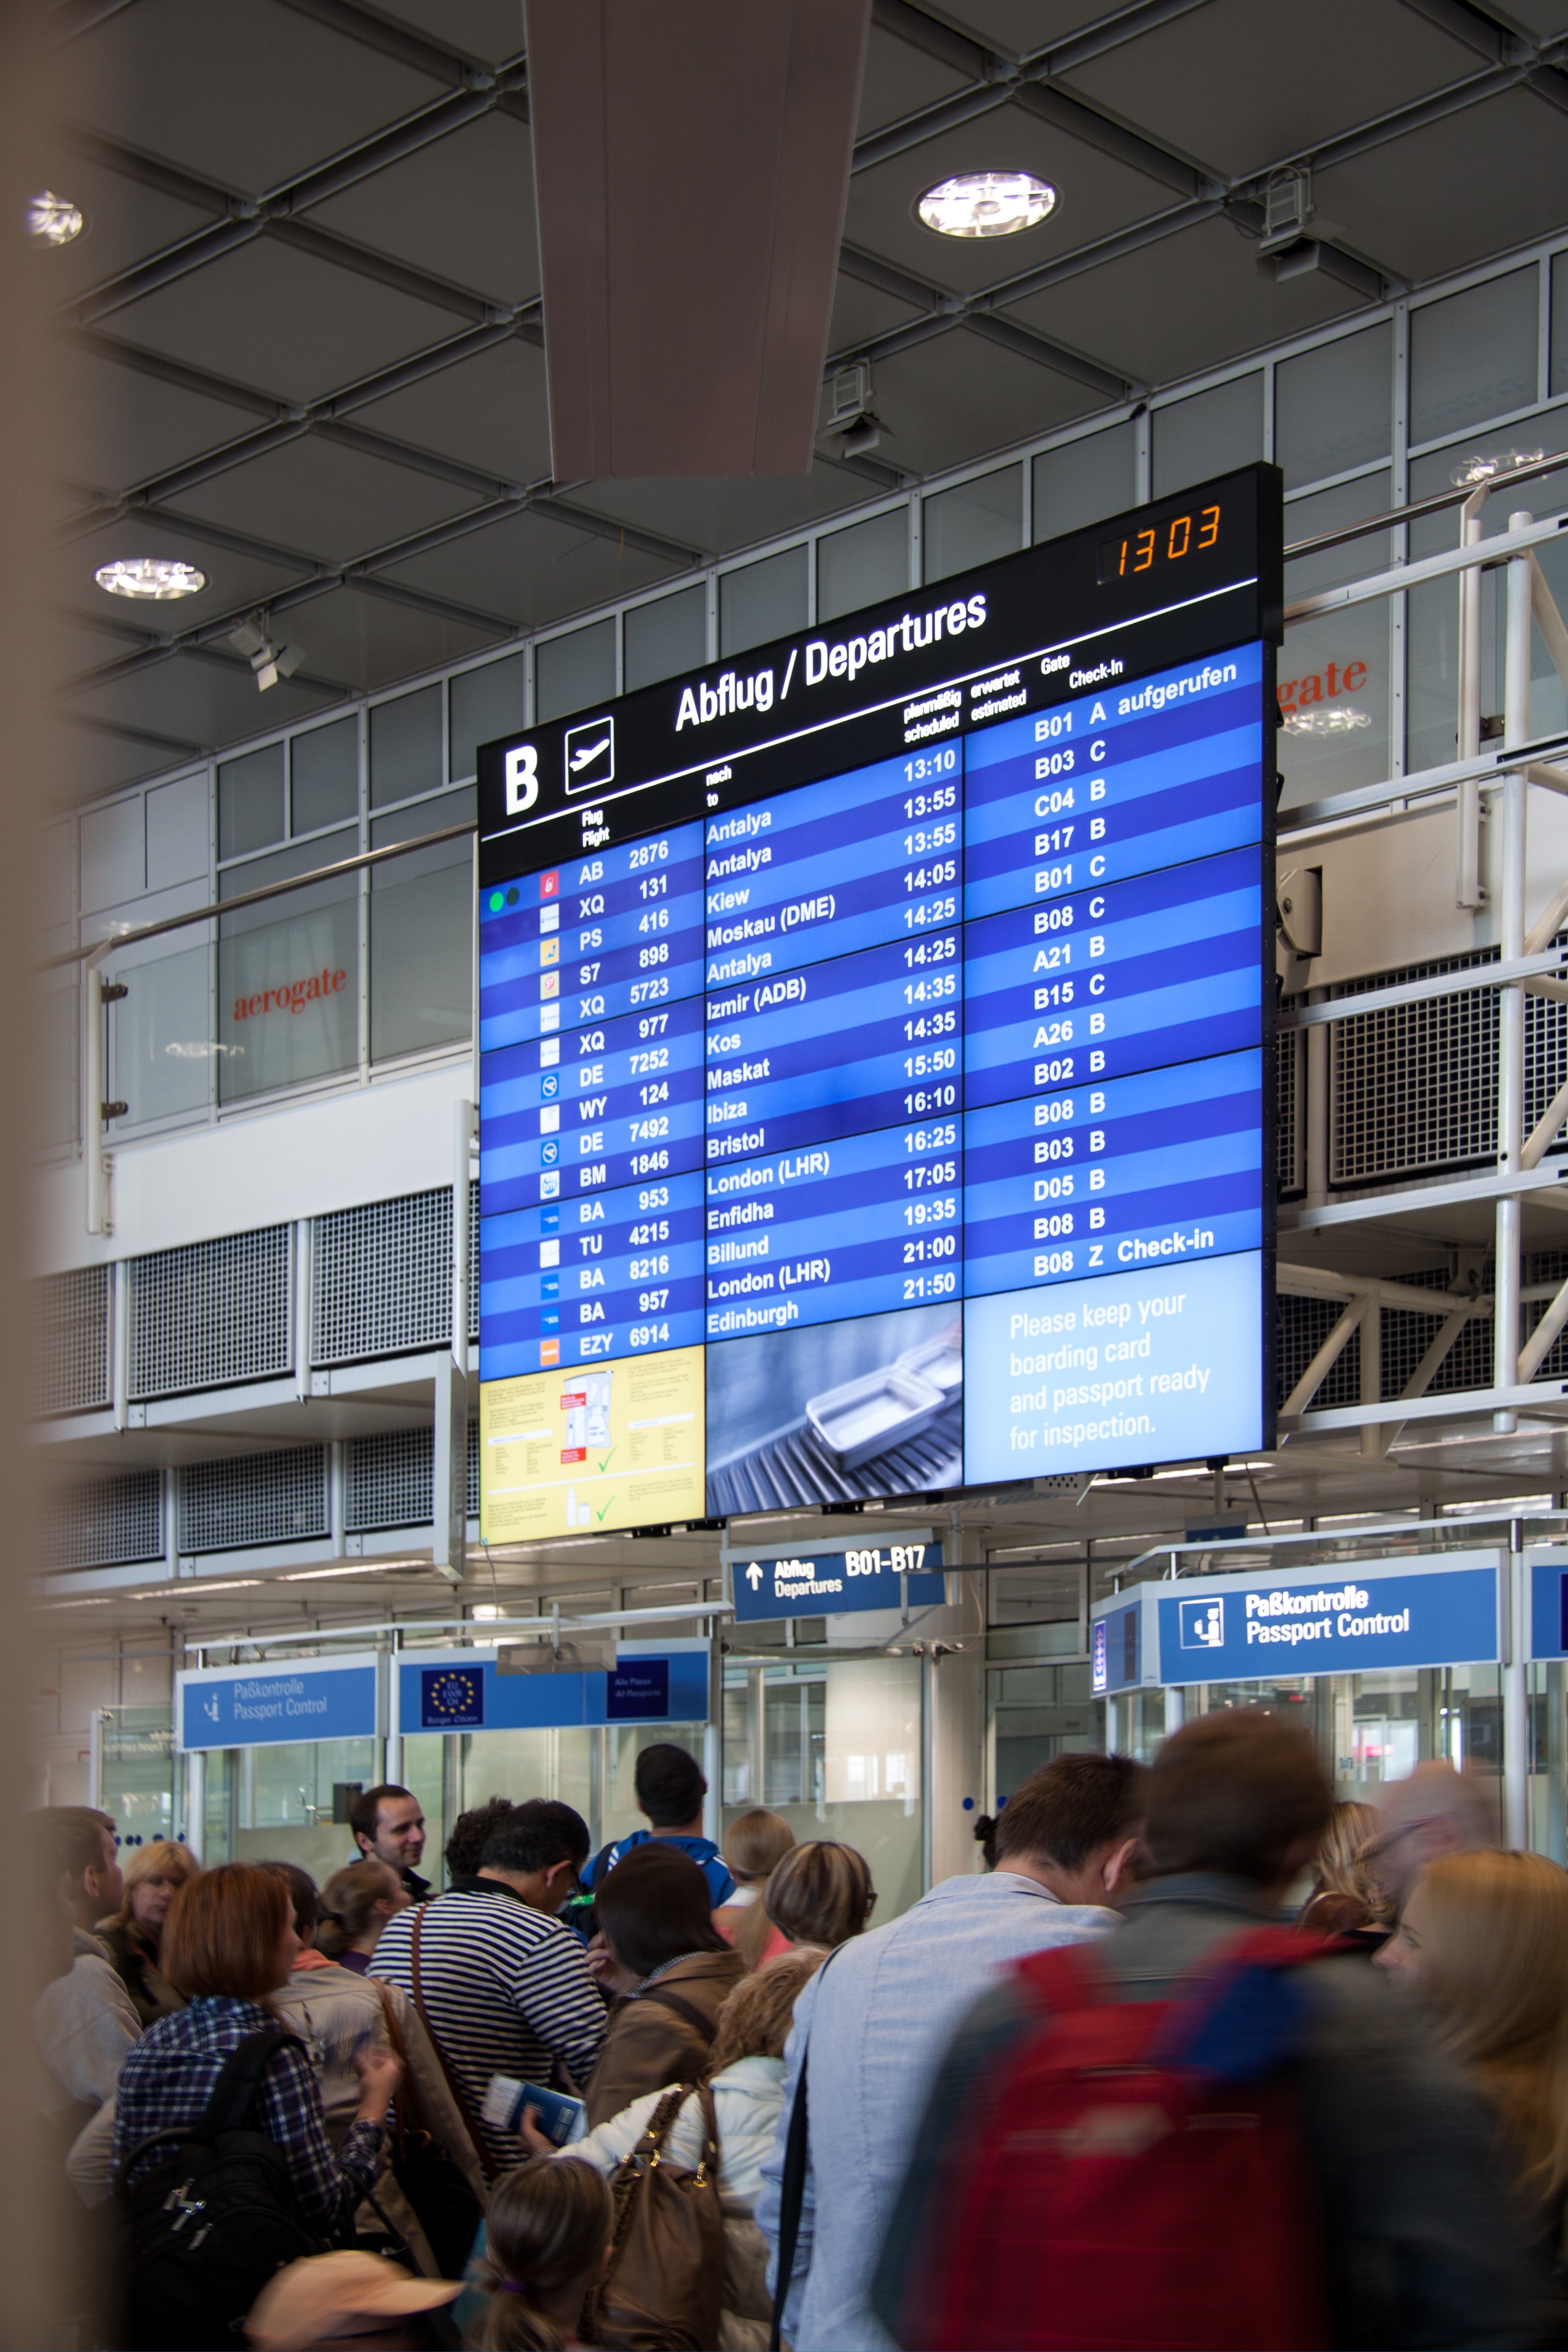
architecture, board, building, airport, travel, transport, human, public transport, interior design, switch, international, departure, design, overview, airlines, munich, departures, convention, travellers, display device